Symphony Nova Scotia

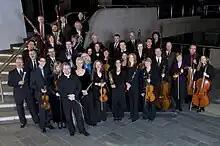
Bernhard Gueller and the musicians at the Dalhousie Arts Centre, 2010.

Symphony Nova Scotia is a Canadian orchestra based in Halifax, Nova Scotia, Canada. Its primary recital venue is at the Dalhousie Arts Centre's Rebecca Cohn Auditorium.